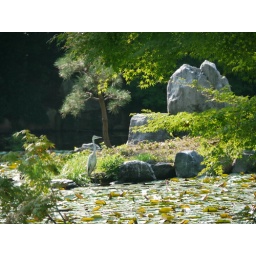
Shosei-en Garden of Higashi Hongan-ji temple bird in the water